Ralph Reed

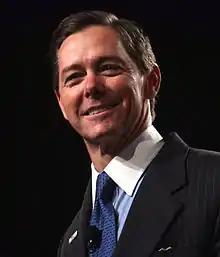
Reed in February 2011

Ralph Eugene Reed Jr. (born June 24, 1961) is an American political consultant and lobbyist, best known as the first executive director of the Christian Coalition during the early 1990s. He sought the Republican nomination for Lieutenant Governor of Georgia but lost the primary election on July 18, 2006, to State Senator Casey Cagle. Reed started the Faith and Freedom Coalition in June 2009. He is a member of the Council for National Policy.